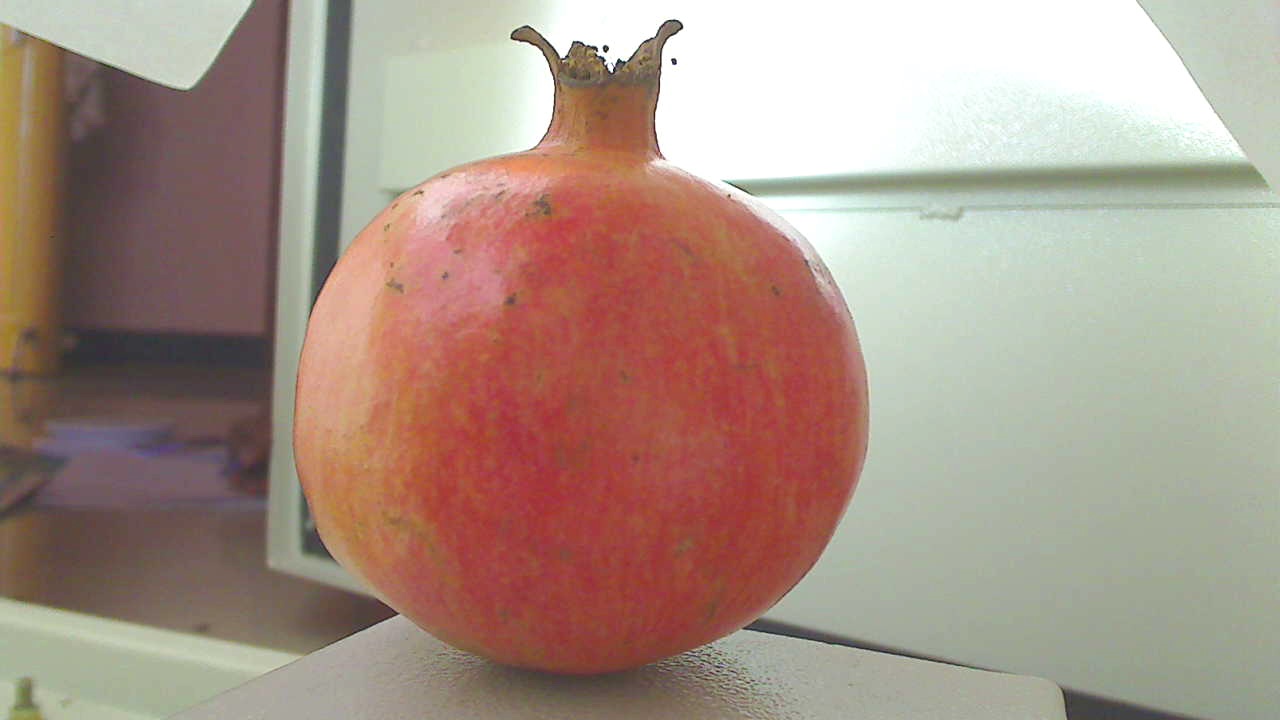
Grade: grade-2
Quality: quality-4